River Irvine

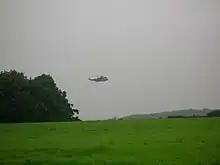
A Royal Navy search and rescue helicopter searching the Annick Water at Lambroughton in 2007.

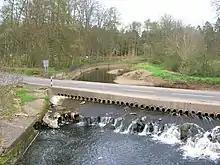
The Dean Ford over the Kilmarnock Water in Kilmarnock. 2007.

Over the centuries the River Irvine and its tributaries have been associated with many violent deaths and accidental drownings, some famous enough to have been recorded and remembered in the folklore of the county. It is recorded that a deep pool in the River Irvine at Irvine was called the 'Witches Plumb' and that it may have been used to duck supposed witches to see if the Devil would save them. This pool lay near the site of the old Gallows Knowe where the old Irvine Royal Academy building was constructed. In the 19th century a Mr. Roxborough, weaver of Galston, after a drinking bout lasting several days, called for his suit one night, saying that the gentleman in black wanted him. Leaving the house with the imaginary man he was later found drowned at the large whinstone rock near the southern termination of the Shawhill Woods at Hurlford by some of Mr John Carse's sons. Margaret Irvine of the nearby old Shaw Farm had something of a reputation as a witch and it was thought appropriate that a man drowned by the Devil should be recovered by one of his adherents. Placed on a cart, the body was taken to Galston, accompanied en route by an unknown man dressed in black!